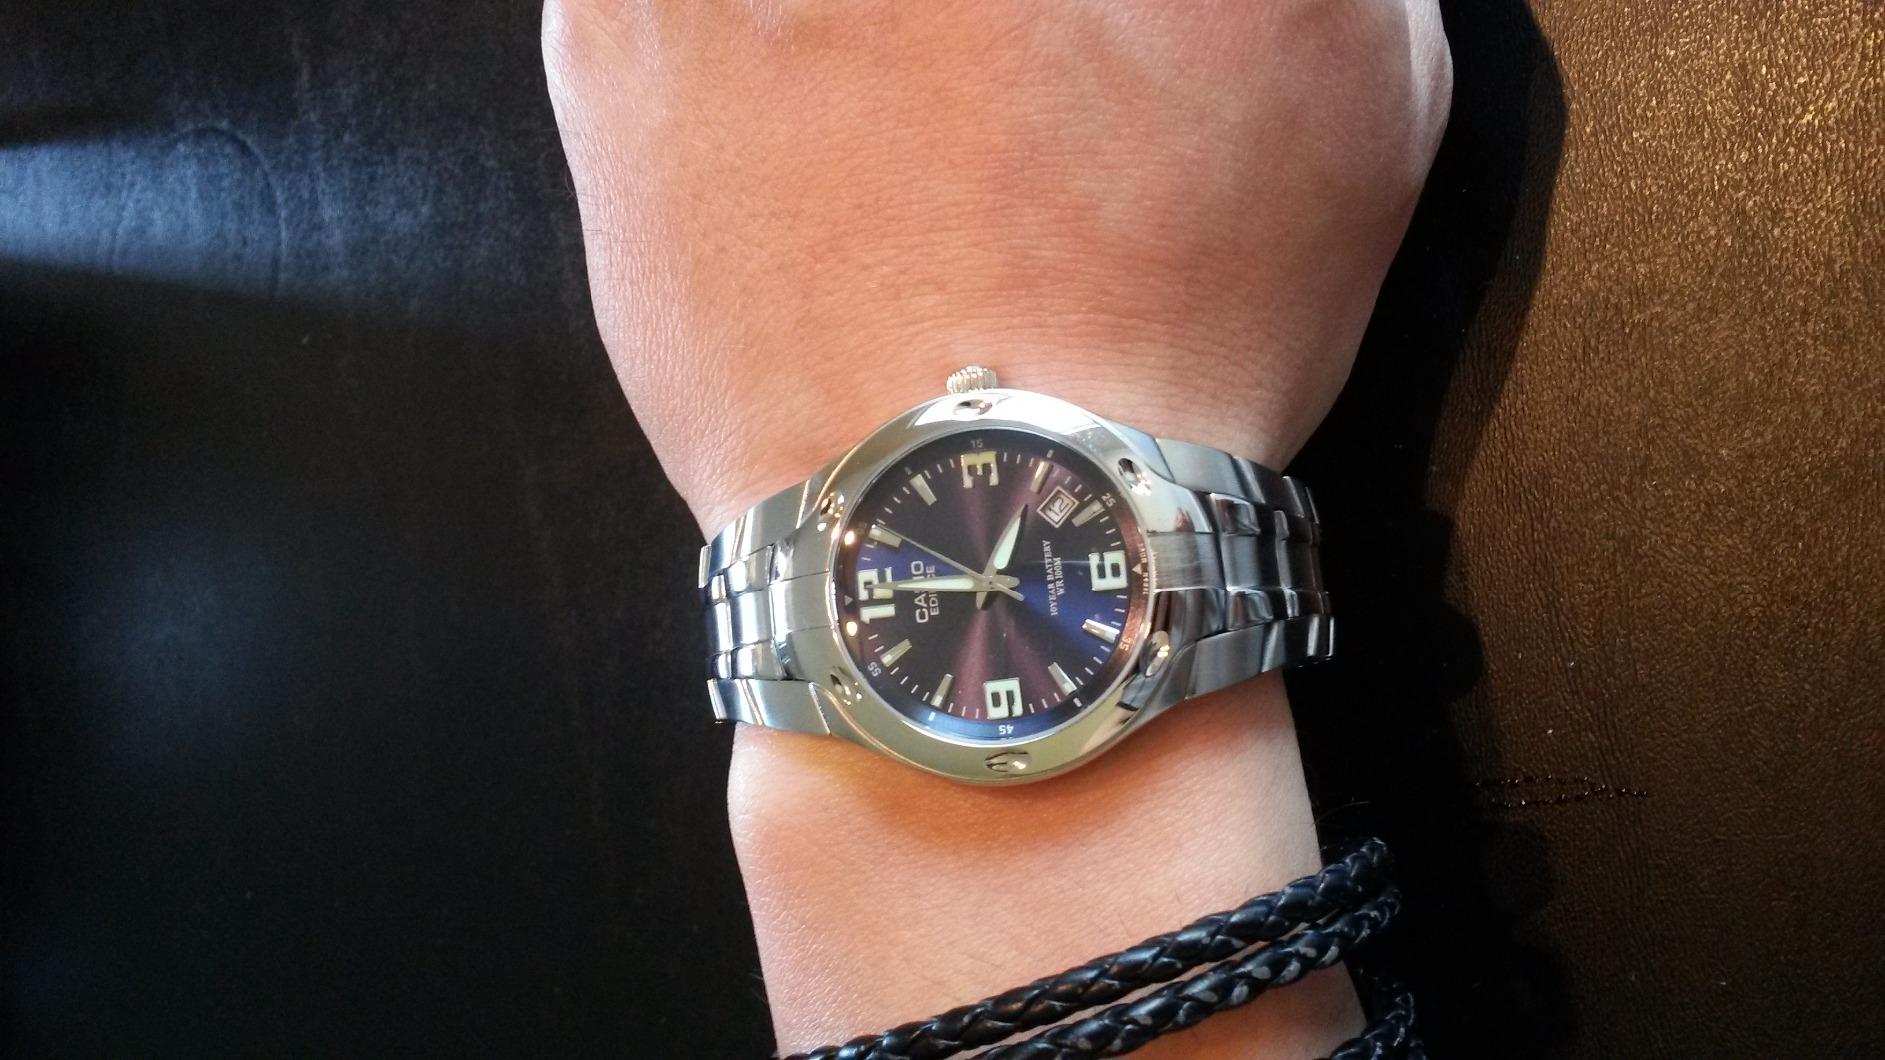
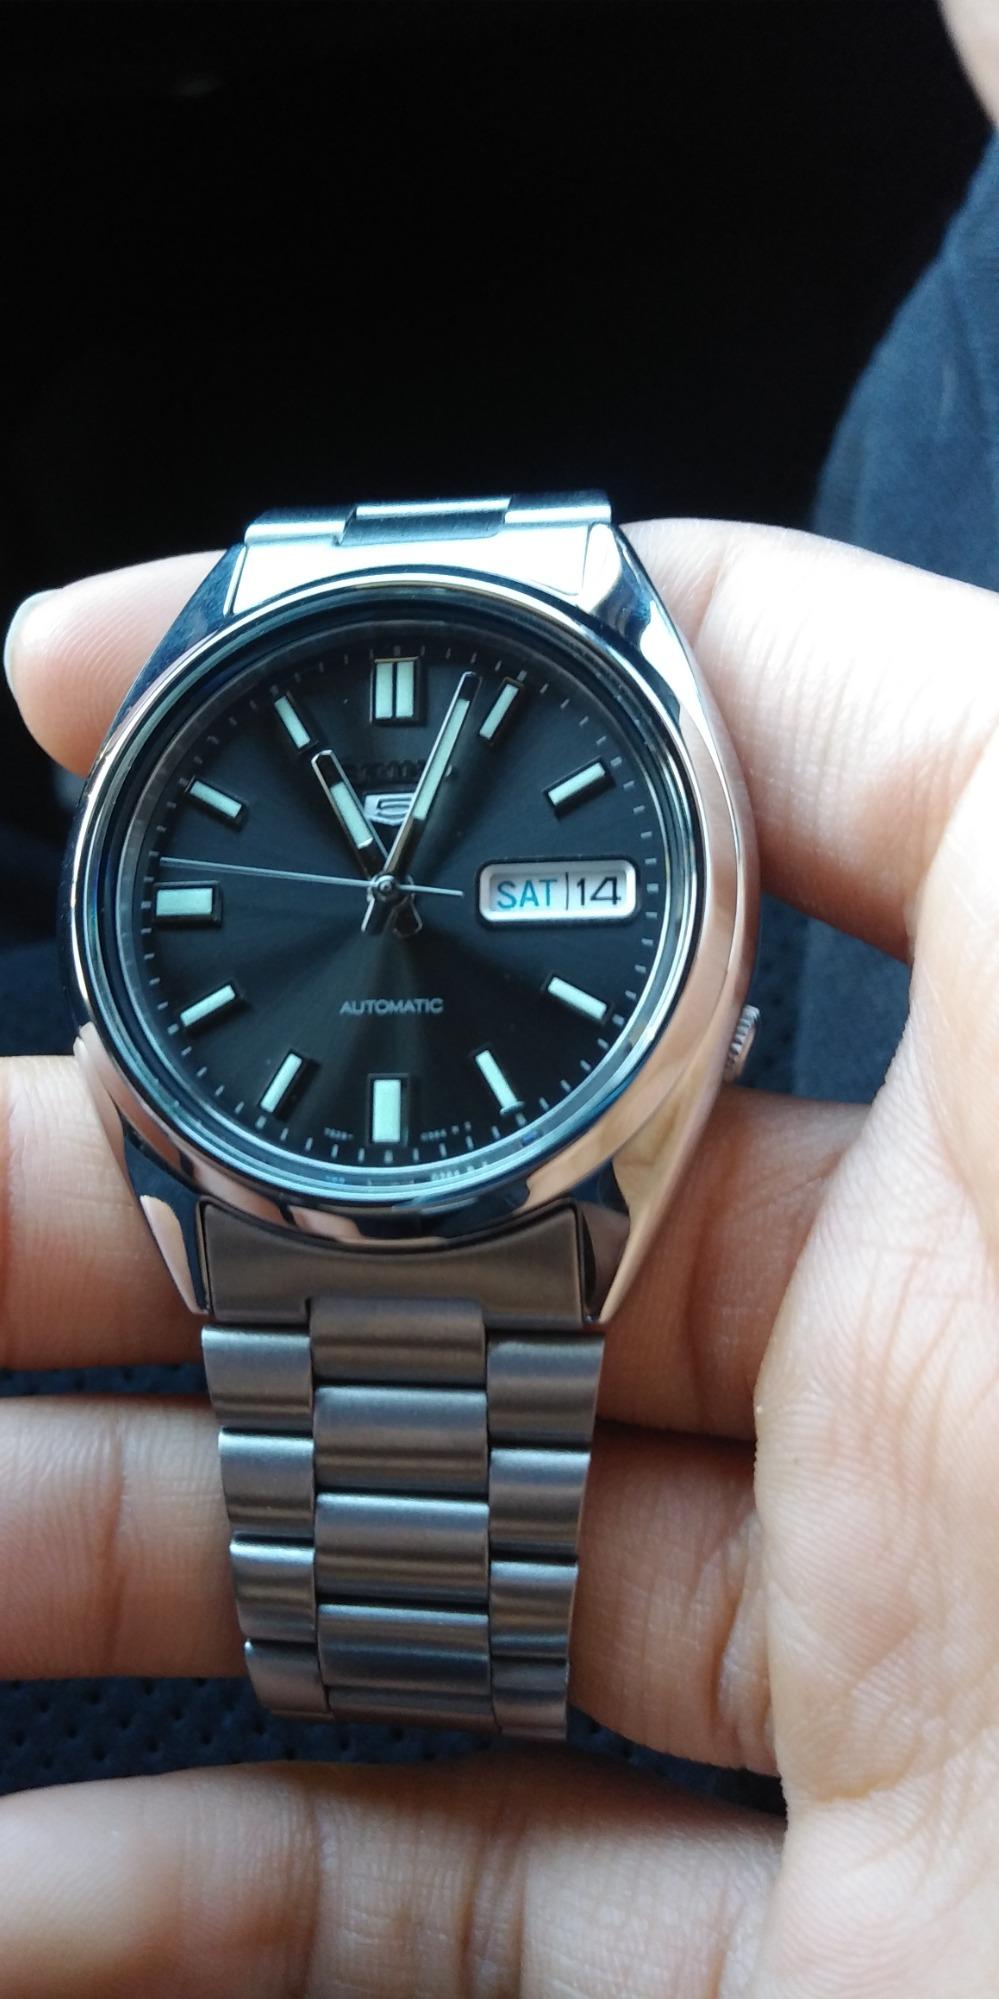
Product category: accessories_watch
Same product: no